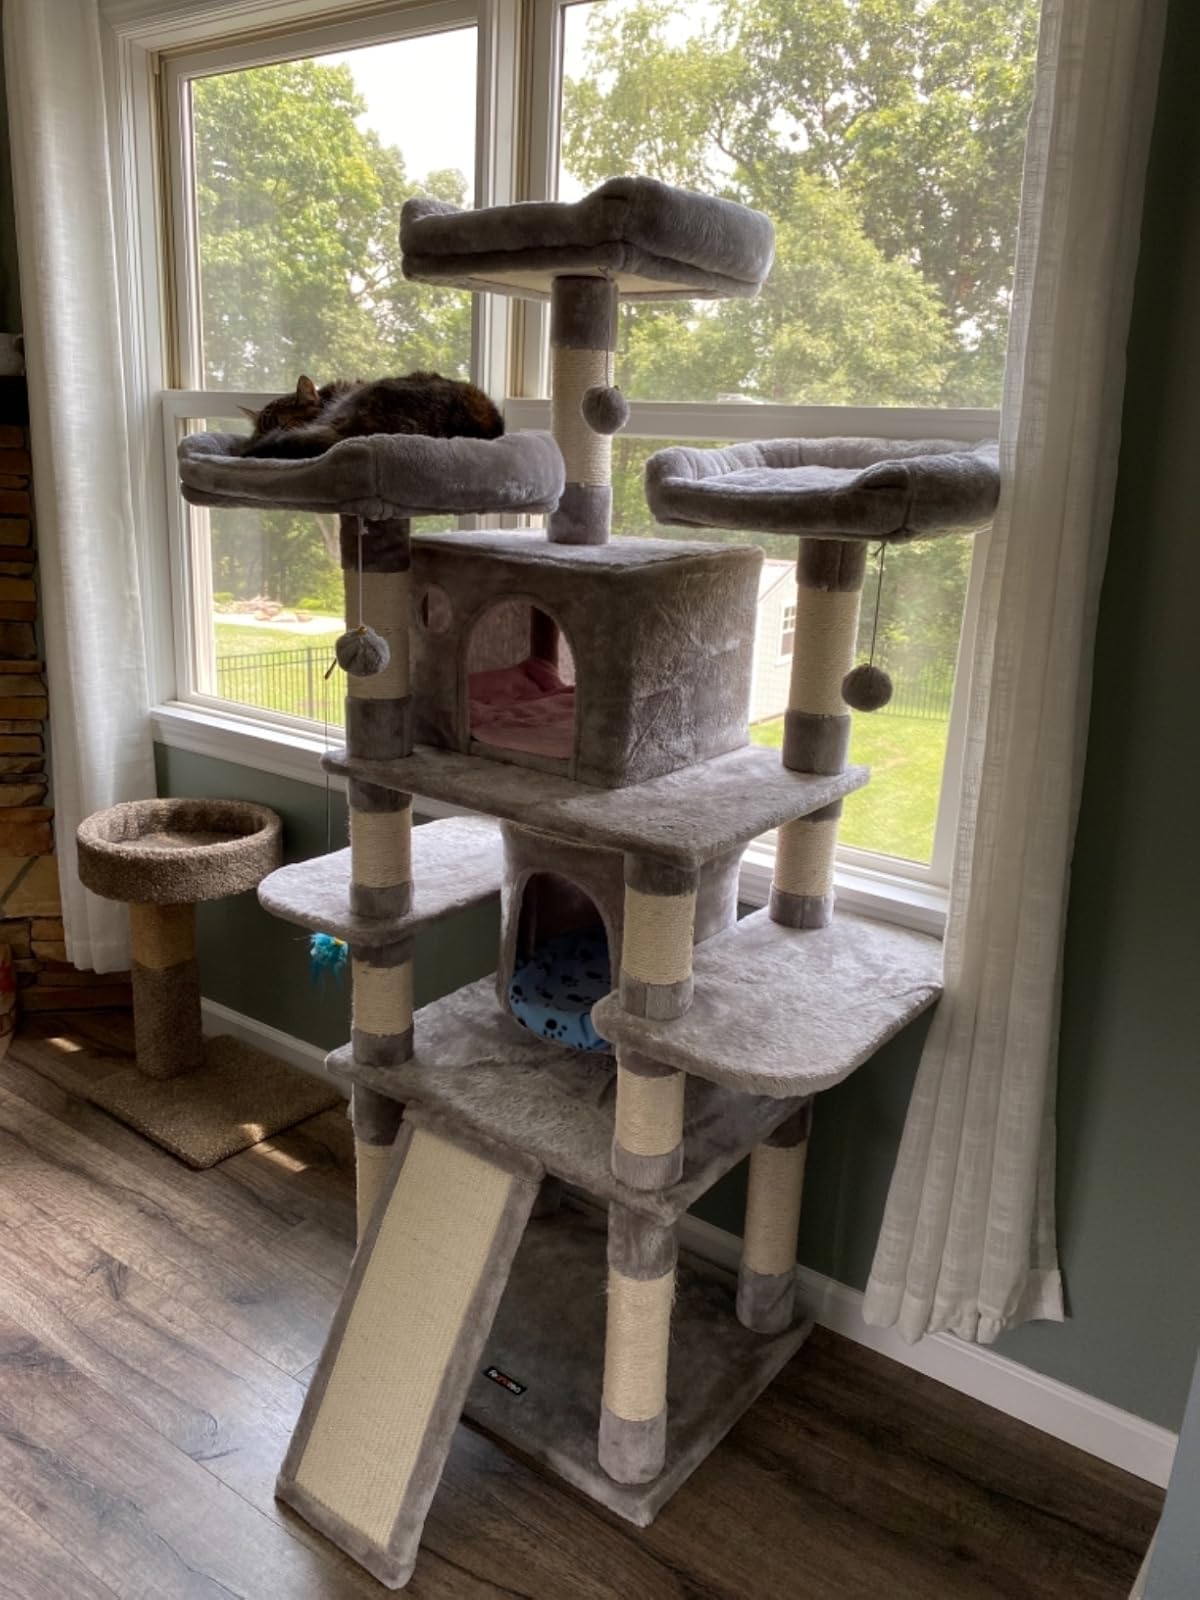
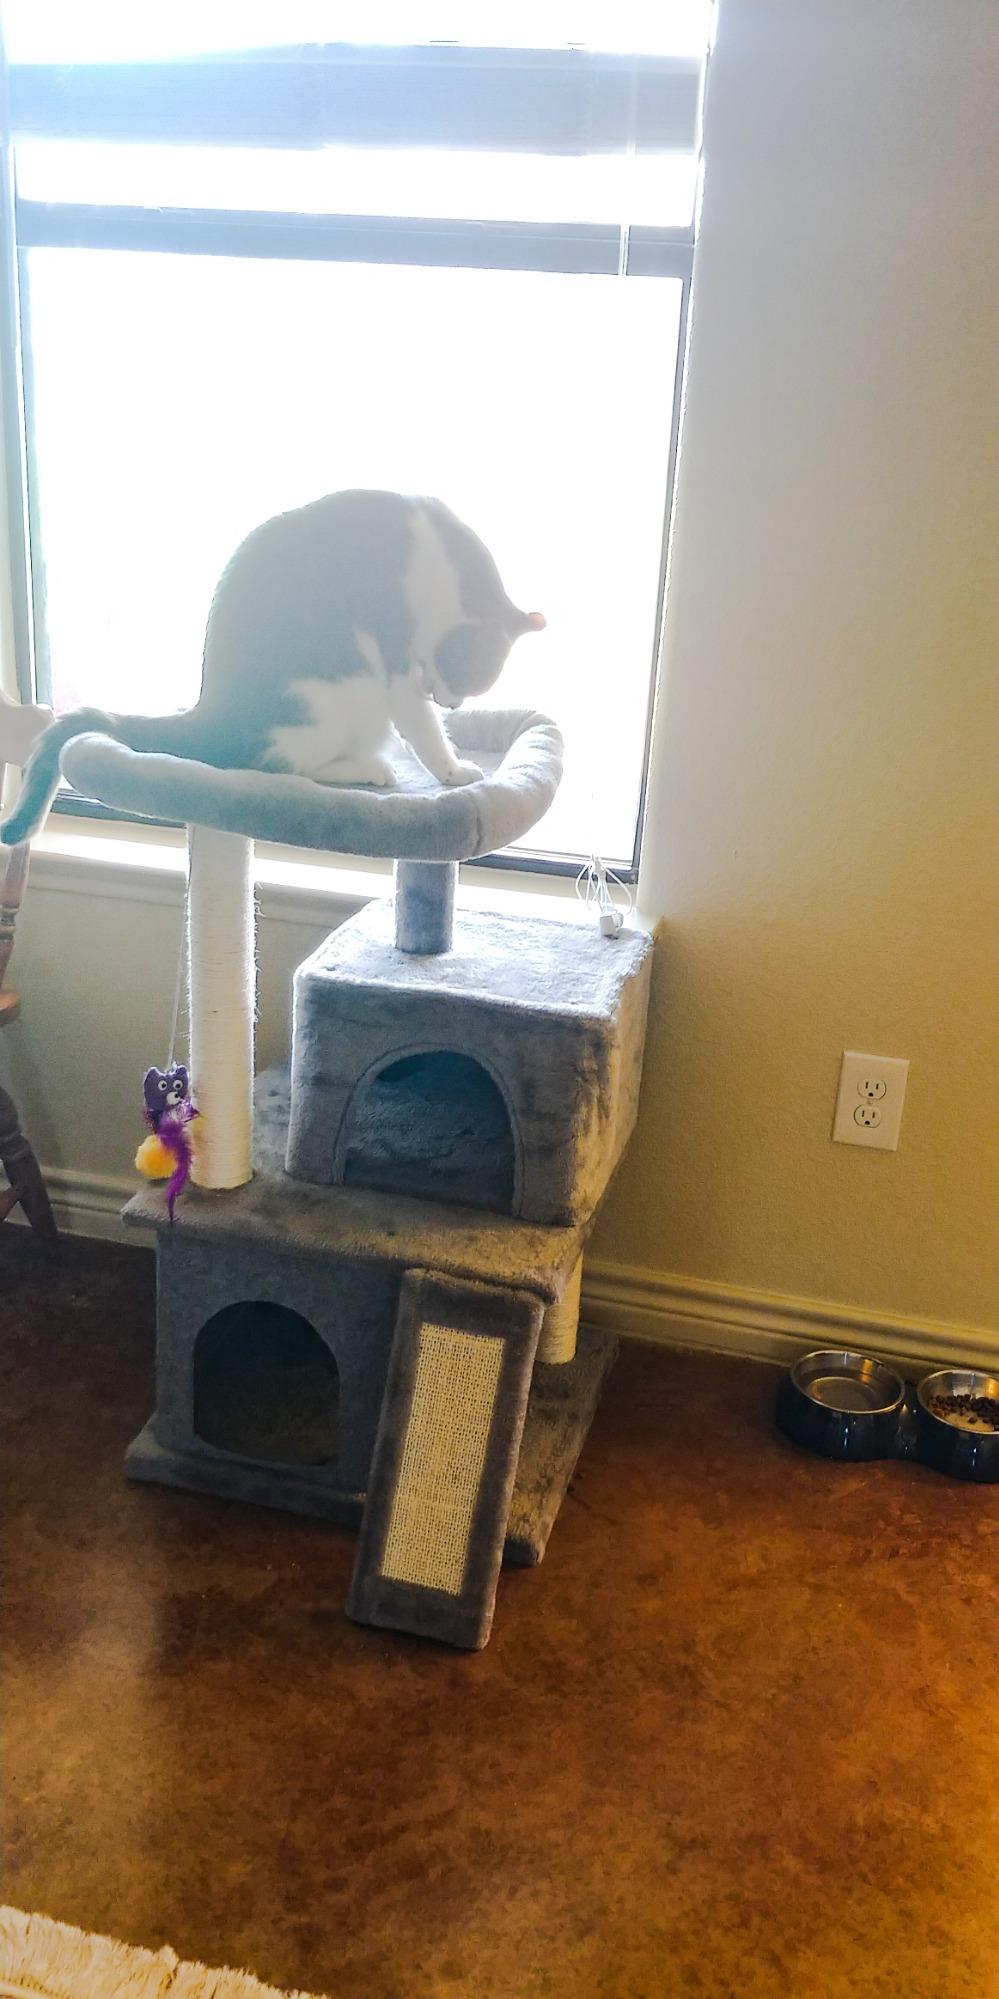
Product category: items_cat tree
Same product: no